Alexey Saltykov (1806–1859)

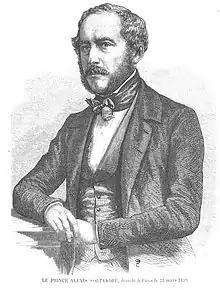
Prince Alexis Soltikoff

Prince Aleksei Dmitrievich Saltykov (also known as "Alexis Soltykoff"; 1806–1859) was a Russian diplomat, artist and traveller in Iran and India. He was the grandson of Prince Nikolay Saltykov.